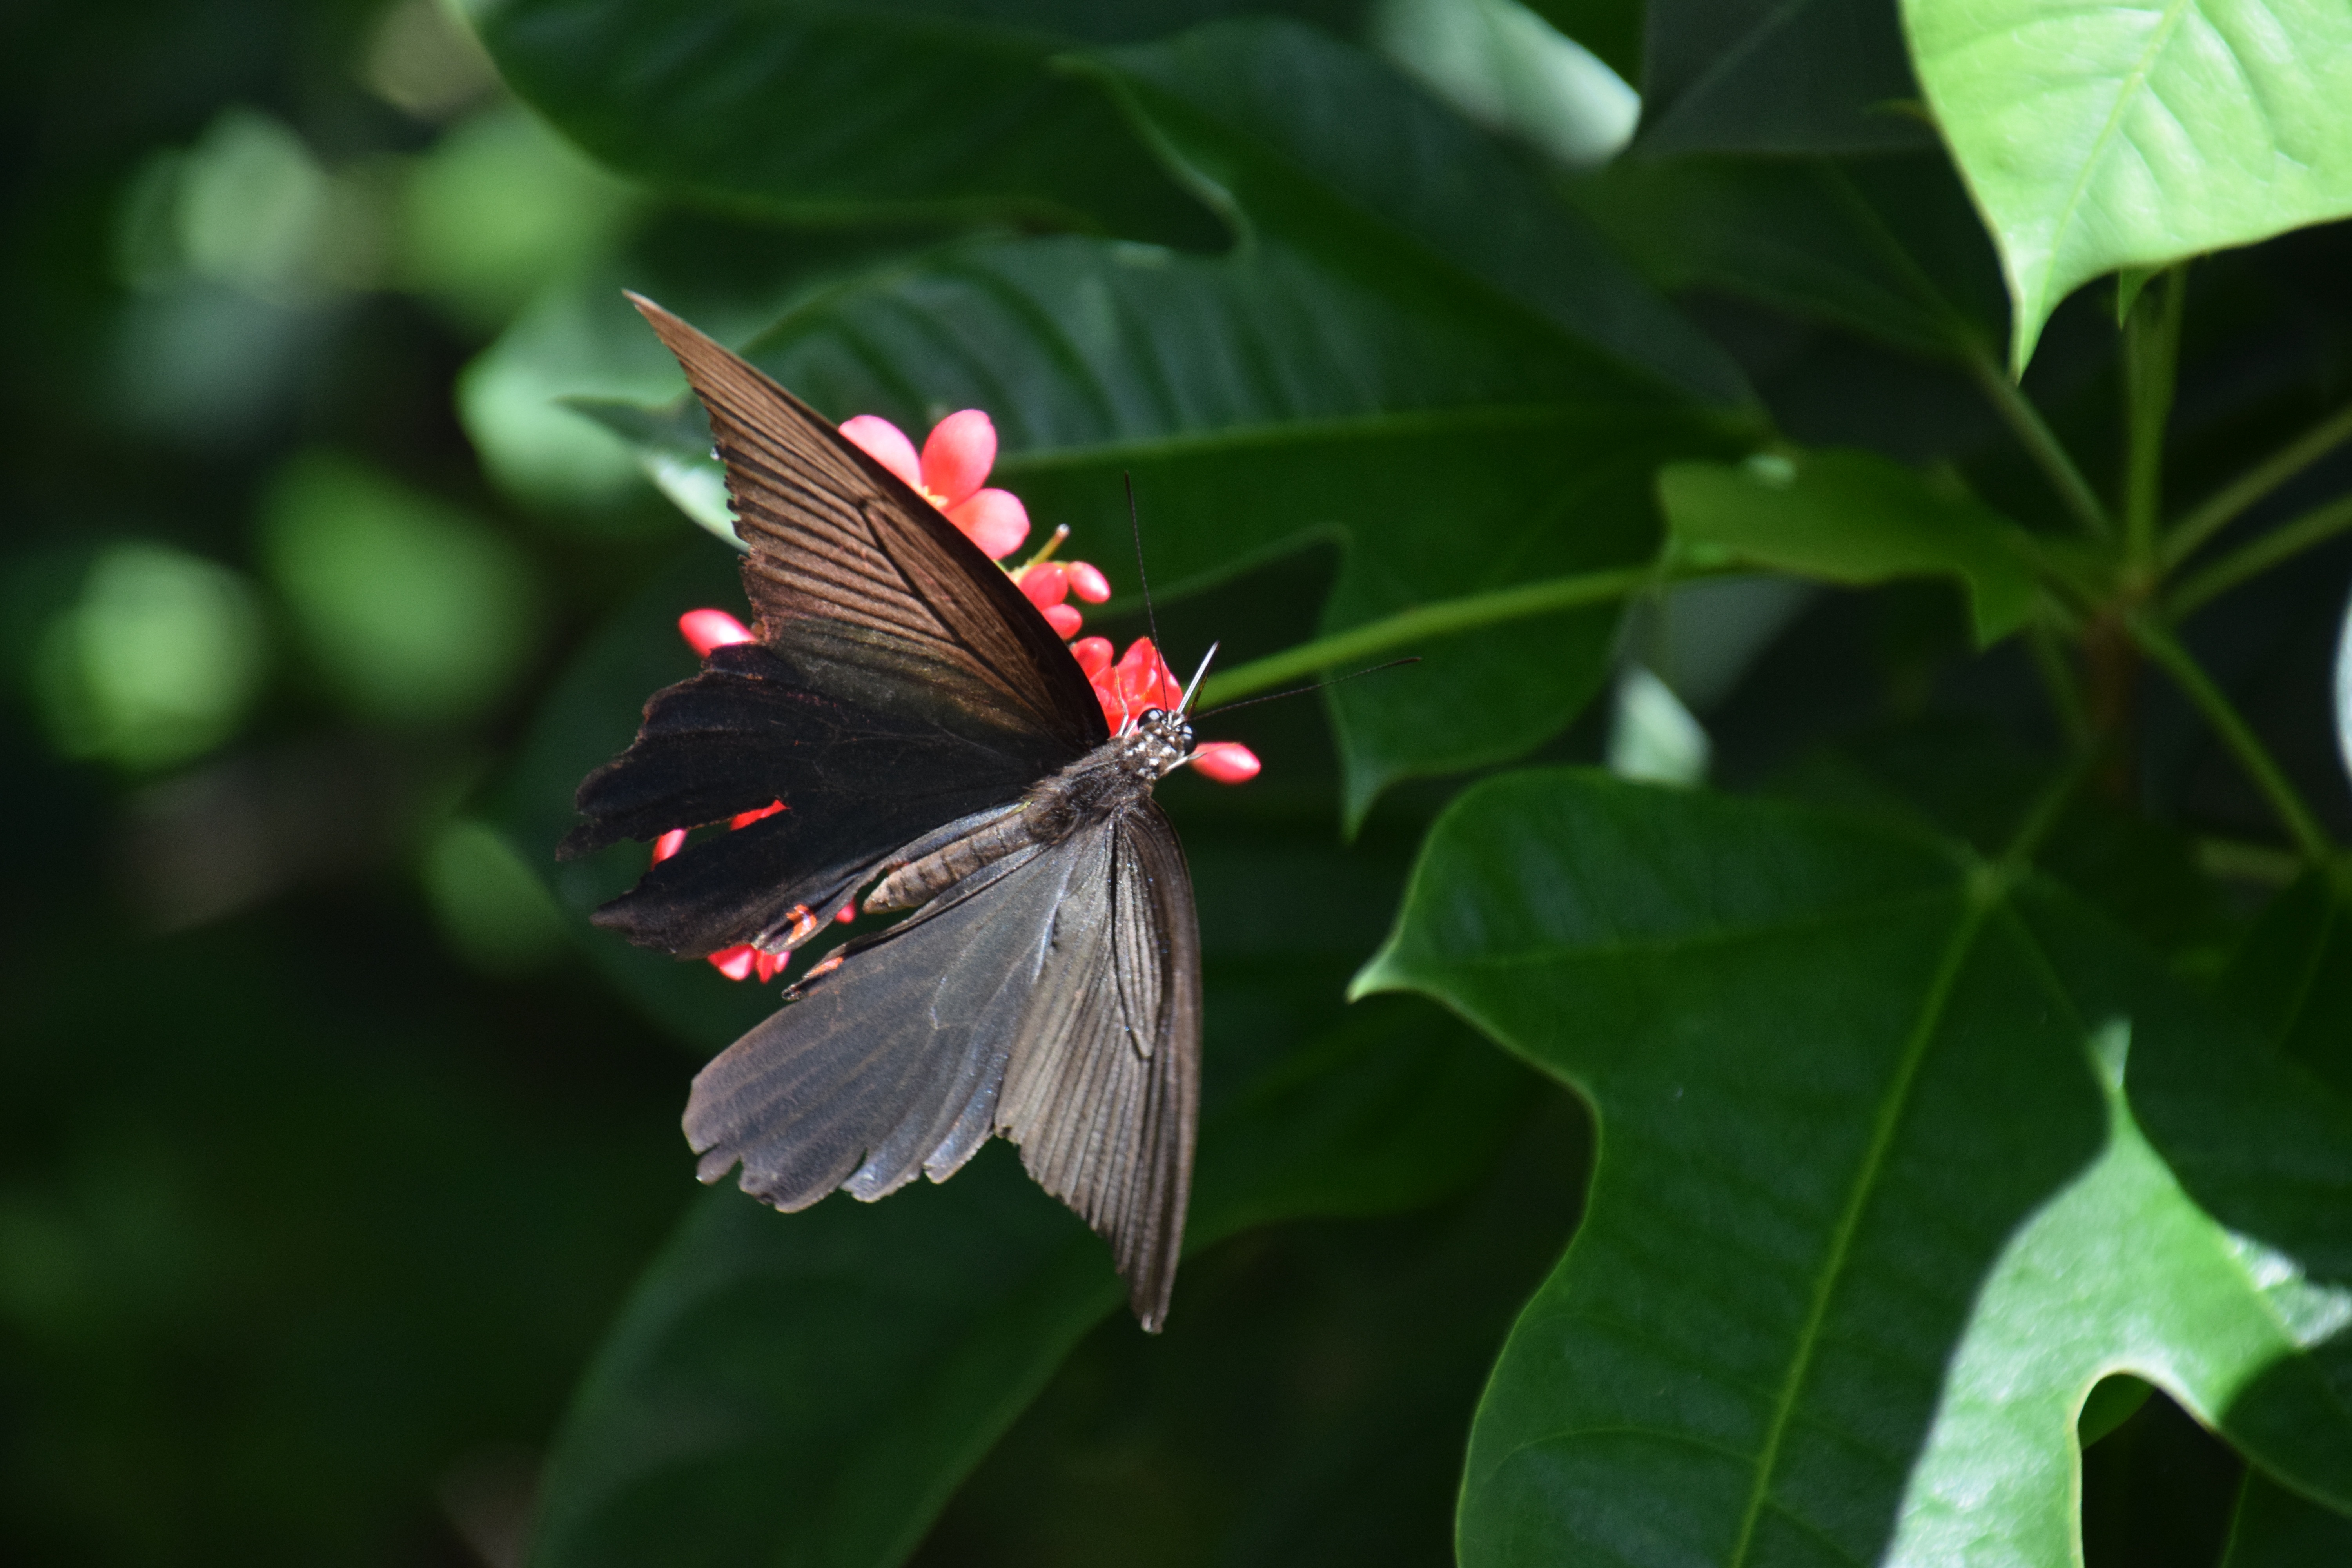
nature, leaf, flower, green, insect, botany, butterfly, flora, fauna, invertebrate, nectar, macro photography, arthropod, pollinator, moths and butterflies